Mount Ararat

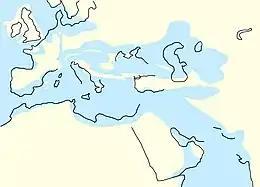
Paleogeography of the early Oligocene

During the early Eocene and early Miocene, the collision of the Arabian platform with Laurasia closed and eliminated the Tethys Ocean from the area of what is now Anatolia. The closure of these masses of continental crust collapsed this ocean basin by middle Eocene and resulted in a progressive shallowing of the remnant seas, until the end of the early Miocene. Post-collisional tectonic convergence within the collision zone resulted in the total elimination of the remaining seas from East Anatolia at the end of early Miocene, crustal shortening and thickening across the collision zone, and uplift of the East Anatolian–Iranian plateau. Accompanying this uplift was extensive deformation by faulting and folding, which resulted in the creation of numerous local basins. The north–south compressional deformation continues today as evidenced by ongoing faulting, volcanism, and seismicity.